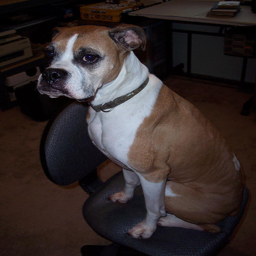
A boxer dog sitting in a chair looking stoic in an office.
A dog is sitting in an office chair.
A dog sits upright on a computer chair.
A boxer dog faces the camera while sitting on a computer chair.
A brown and white dog sits on a chair.